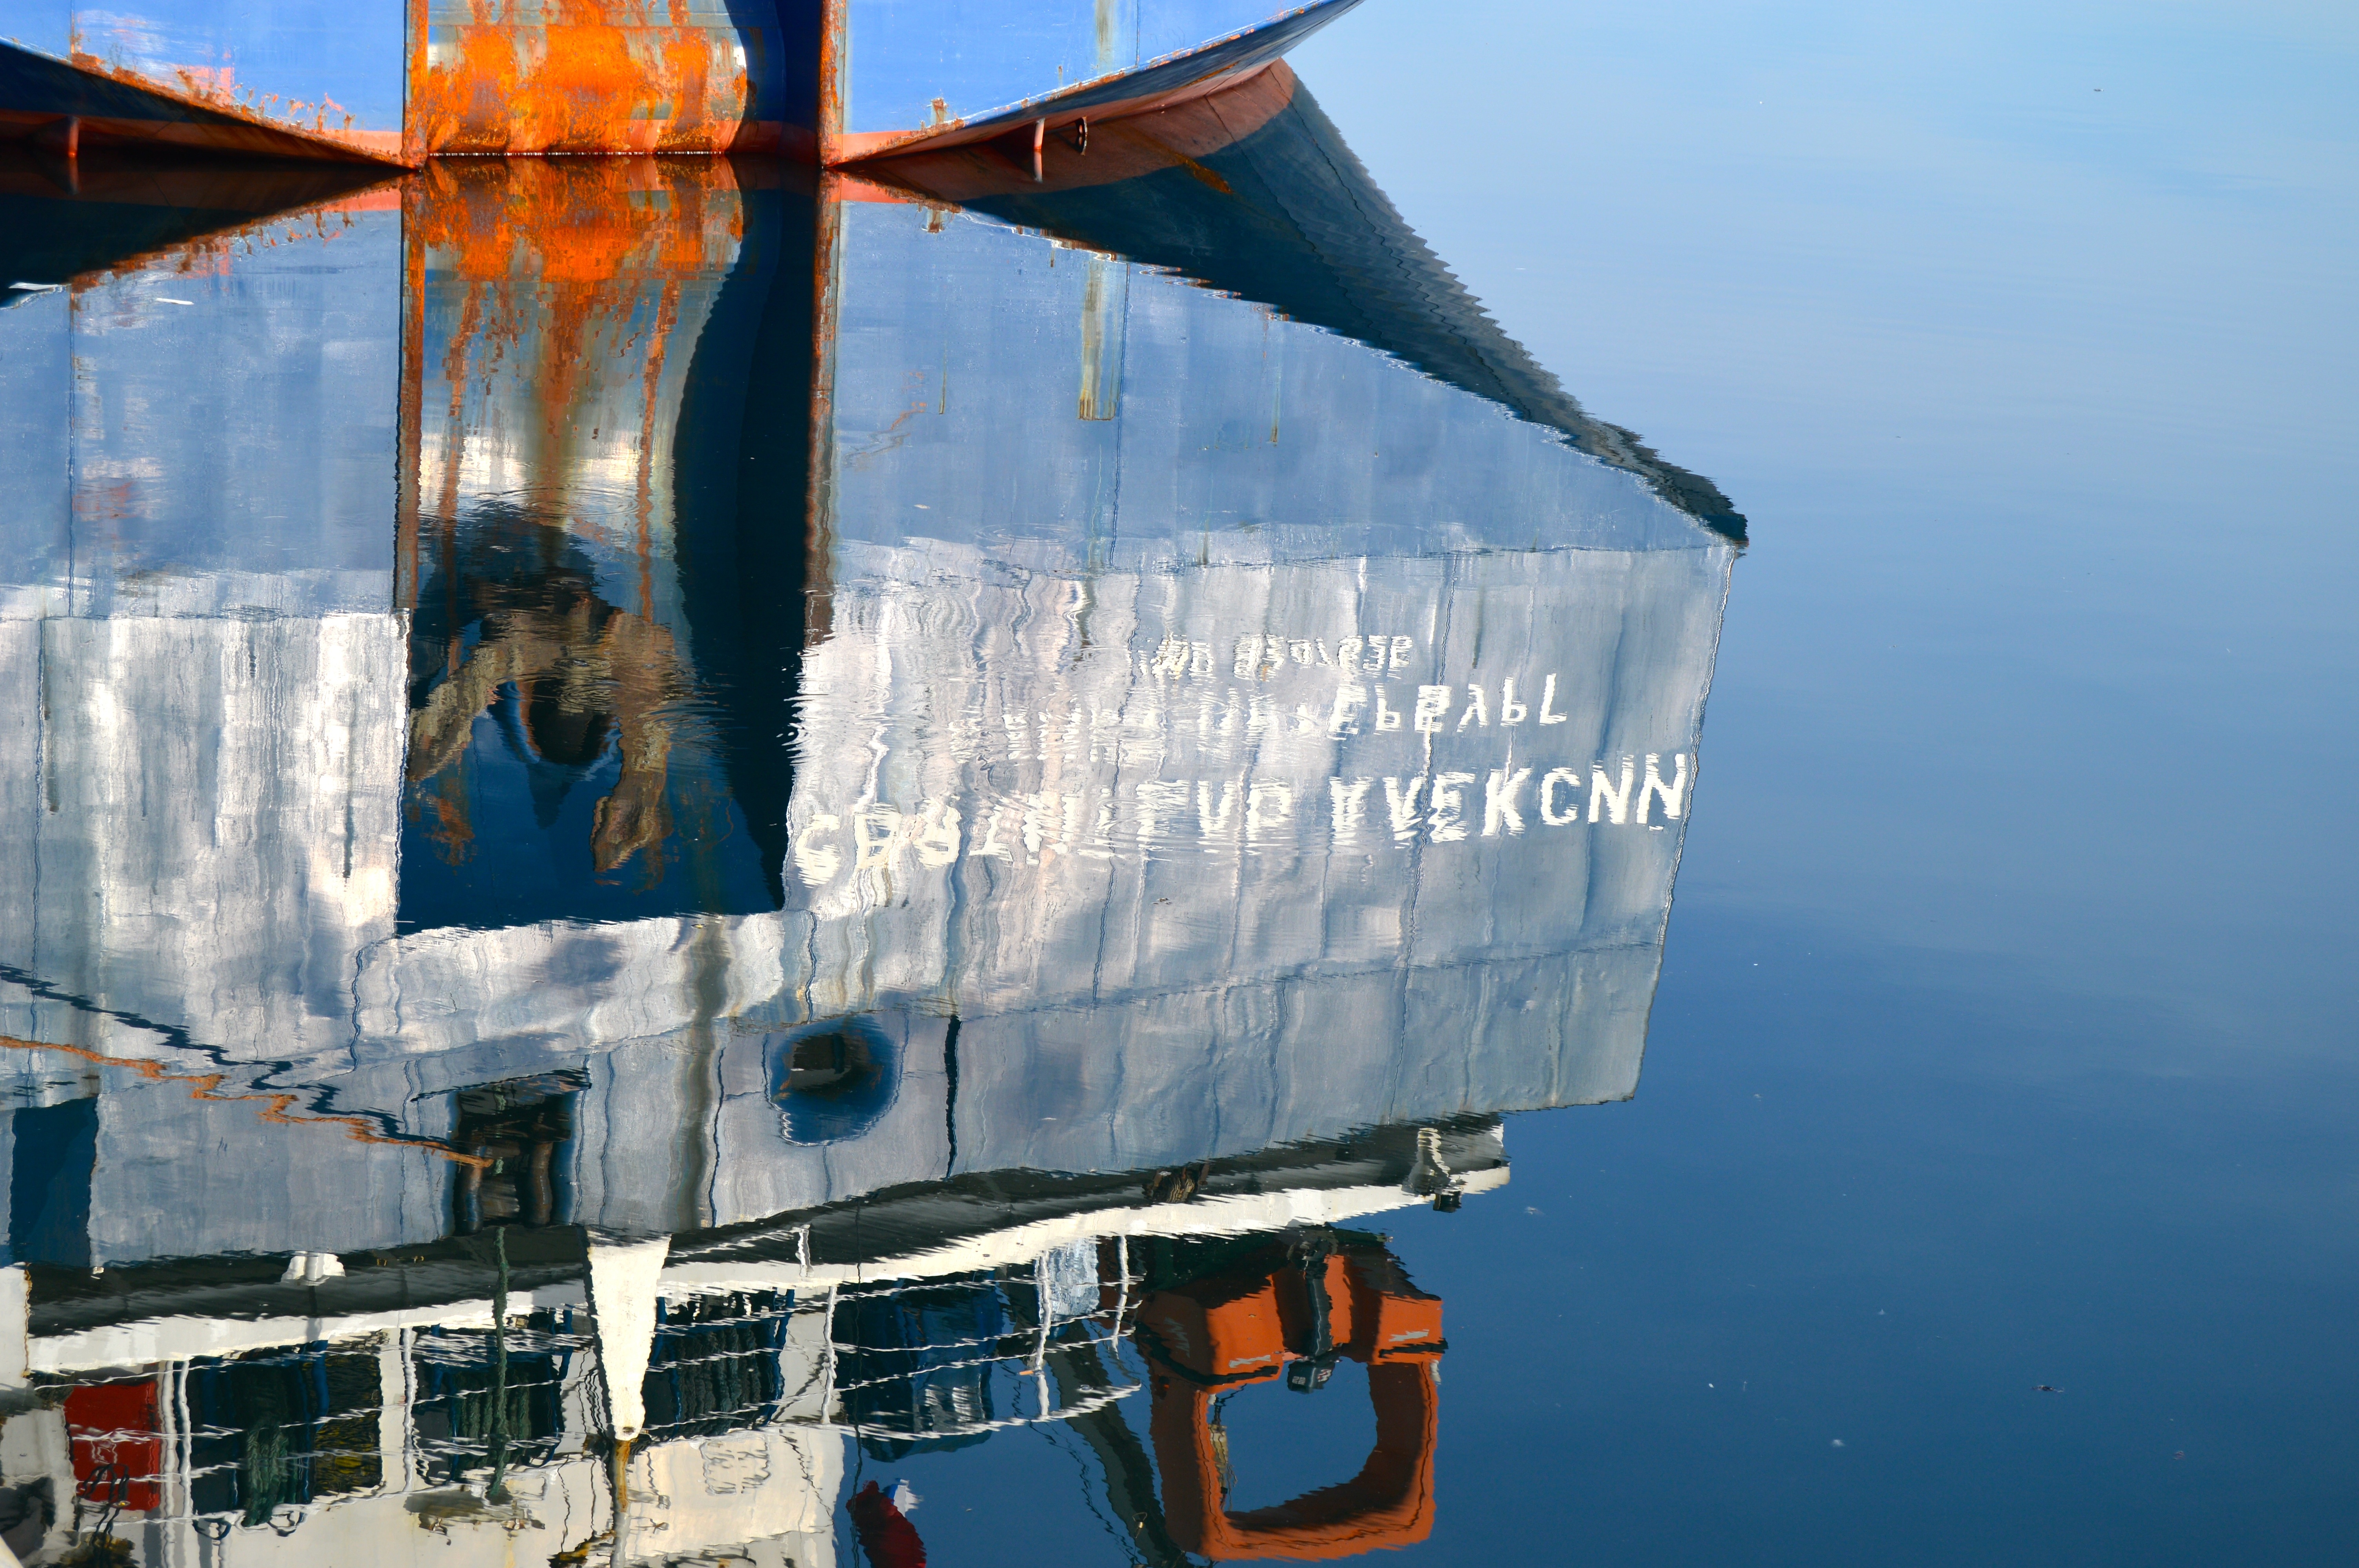
ice, vehicle, atmosphere of earth